Lion of Knidos

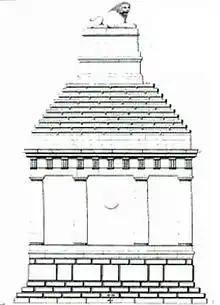
Pullan's sketch of his conjectural reconstruction of the funerary monument as first built. It is estimated to be 18 metres high and faced in marble. The lion weighs 6 tons.

This sculpture of a recumbent lion was quarried from Mount Pentelikon near Athens, the same marble used to build the Parthenon. The lion is substantially complete; only the lower jaw and front legs are missing; its eyes were probably once inlaid with glass. The statue is greater than life-size; it weighs six tonnes and measures 2.89 metres long and 1.82 metres high. In designing the body to be hollowed out from below, the weight of the statue was reduced.